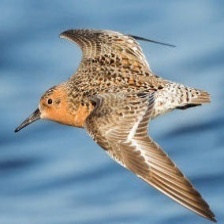
Species: RED KNOT
Scientific name: CALIDRIS CANUTUS
ImageNet parent category: red-backed_sandpiper